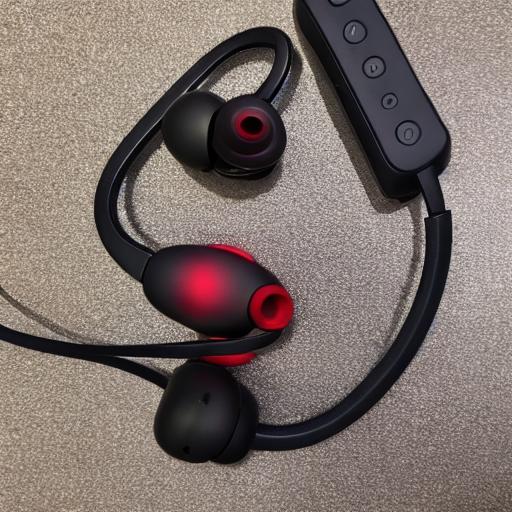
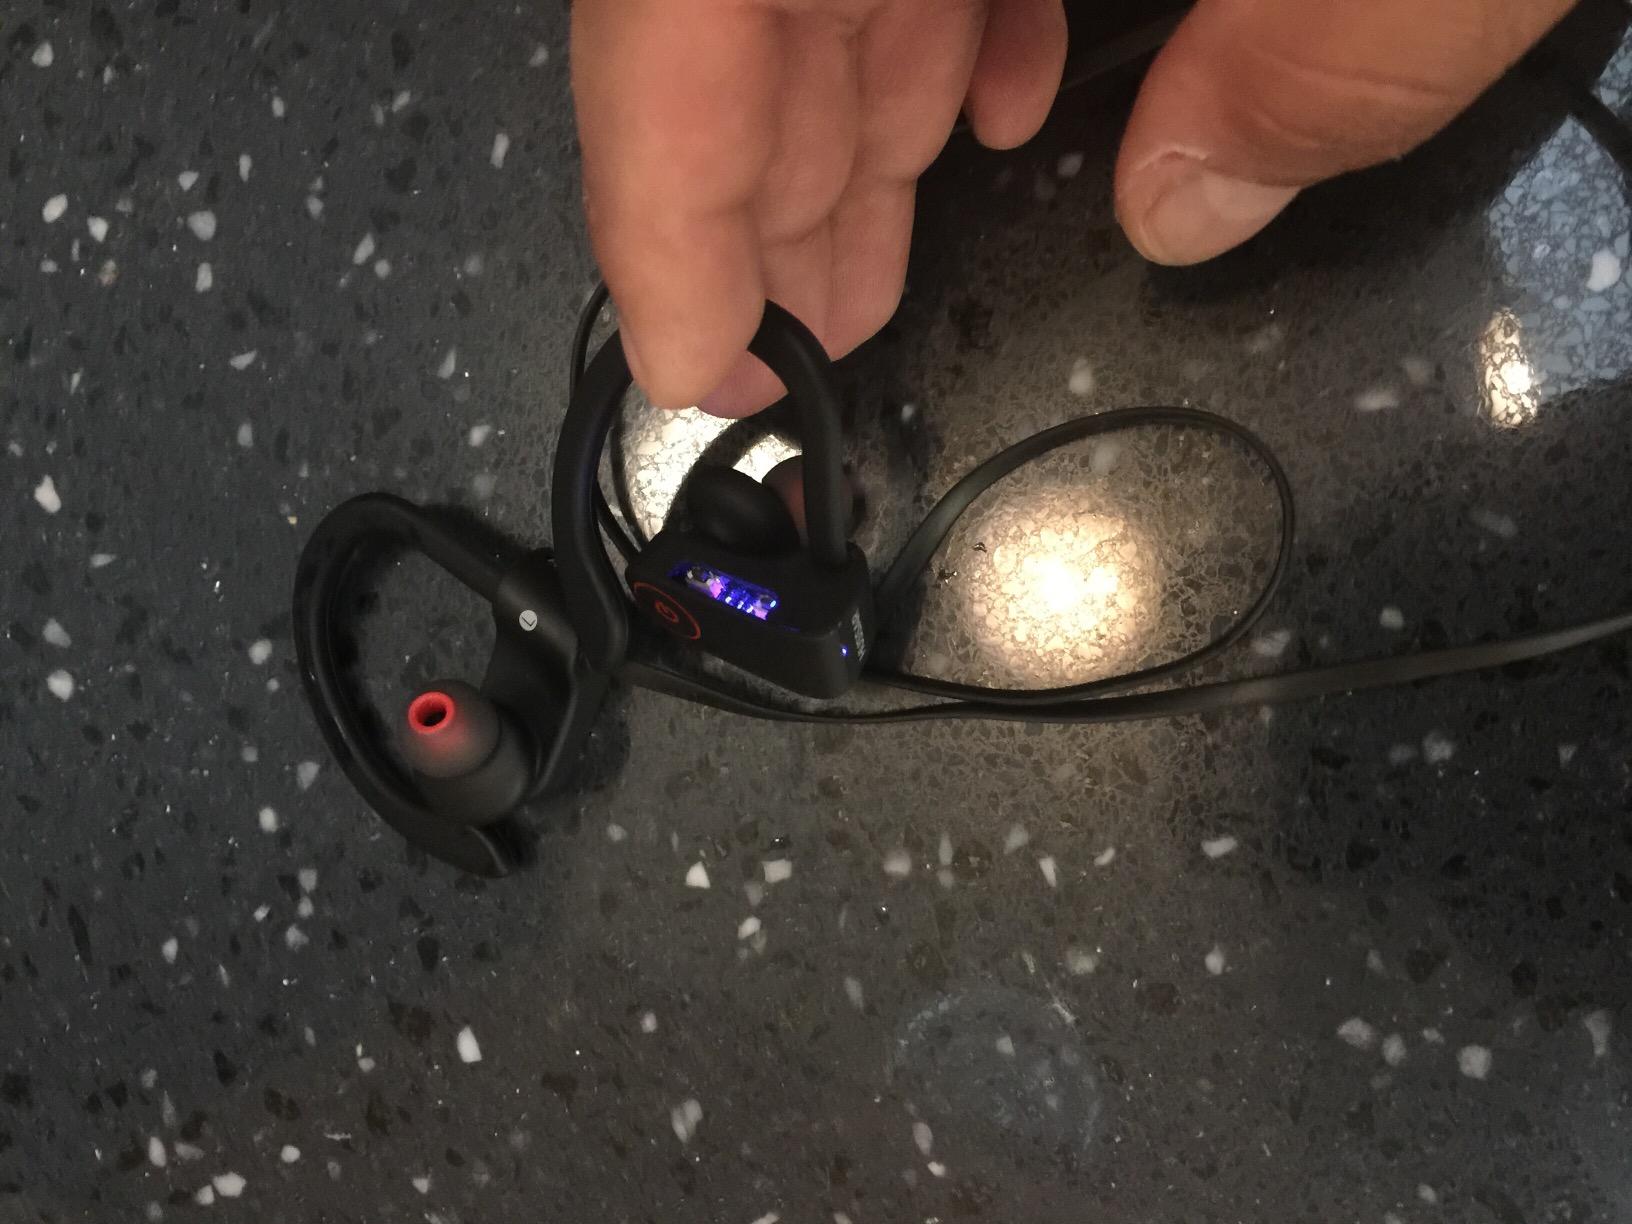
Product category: headphones
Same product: no